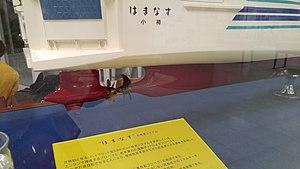
Le Hamanasu est un ferry rapide de la compagnie japonaise Shin Nihonkai Ferry. Construit entre 2003 et 2004 aux chantiers Mitsubishi Heavy Industries de Nagasaki, il navigue depuis juillet 2004 sur les liaisons entre les îles d'Honshū et d'Hokkaidō.